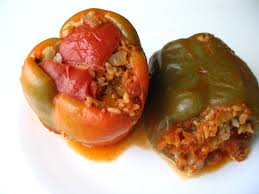
Yemek: biber_dolmasi